Bay River College

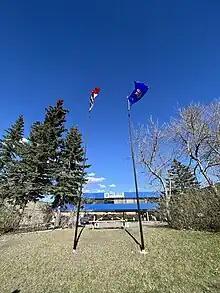
Bay River College's Calgary campus - 2023

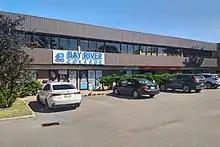
Bay River College's campus - 2019

Bay River College offers programs in Technology, Healthcare, Social Work, Management, Environmental sciences and Business. It offers one-year and two-year diplomas and certificates including IPAC Canada certification.